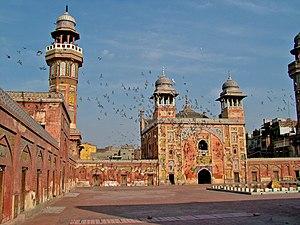
Le minaret, mot dérivé de l'arabe منارة, « manara » ou plus généralement مئذنة « mi’dhana » est un élément architectural des mosquées. Son origine est chrétienne, les musulmans la copient après leur arrivée à Damas en voyant l'Église Saint-Jean le Baptiste dotée d'un minaret. Ils y copièrent aussi l'appel aux vêpres des chrétiens. Le terme s'appliqua d'abord aux tours à feu avant de désigner les tours près des mosquées. Il s'agit généralement d'une tour élevée dépassant tous les autres bâtiments. Son but est de fournir un point élevé au muezzin pour les cinq appels à la prière.